Nance Building

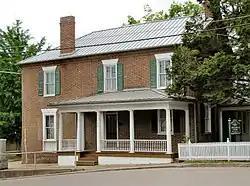
Nance Building viewed from Marshall Avenue

The Nance Building is a historic building listed on the National Register of Historic Places in downtown Rutledge, Tennessee, United States. It is currently used as the historic Nance House Arts and Heritage Center, a history museum and cultural center aimed at preserving Grainger County historical items of interest.